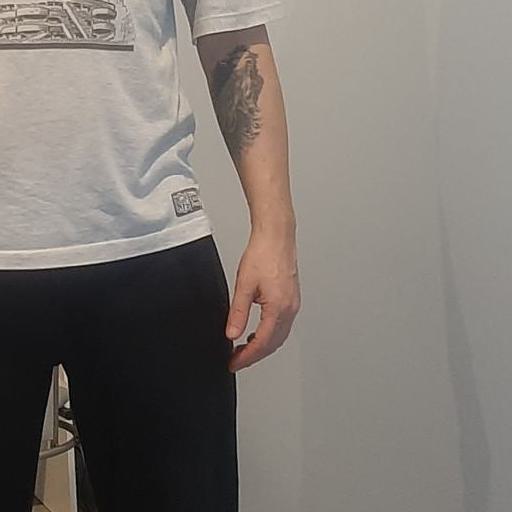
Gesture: no_gesture